Wakhan

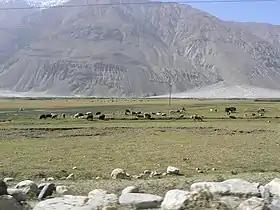
Wakhan between Afghanistan and Tajikistan

The Wakhan is located in the extreme north-east of Afghanistan. It contains the headwaters of the Amu Darya (Oxus) River, and was an ancient corridor for travellers from the Tarim Basin to Badakshan. The geographic position of Wakhan between China, India, and Bactria allowed it to play a major role in trade in the ancient world.